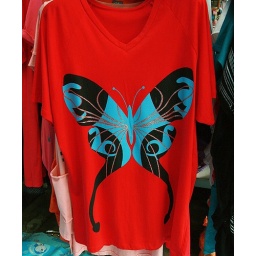
butterfly in the market